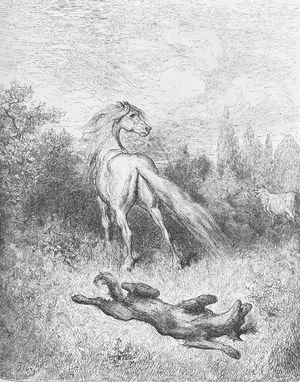
Le Cheval et le Loup est la huitième fable du livre V de Jean de La Fontaine situé dans le premier recueil des Fables de La Fontaine, édité pour la première fois en 1668.